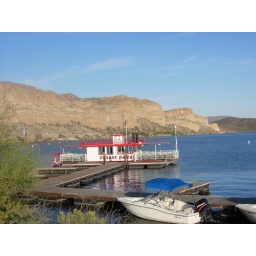
The boat in the desert lake